Maria Callas

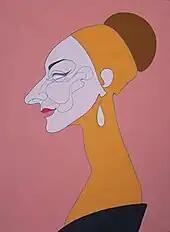
"Portrait of Callas" (2004), by Oleg Karuvits

The latter half of Callas's career was marked by a number of scandals. Following a performance of "Madama Butterfly" in Chicago in 1955, Callas was confronted by a process server who handed her papers about a lawsuit brought by Eddy Bagarozy, who claimed he was her agent. Callas was photographed with her mouth turned in a furious snarl. The photo was sent around the world and gave rise to the myth of Callas as a temperamental prima donna and a "Tigress".